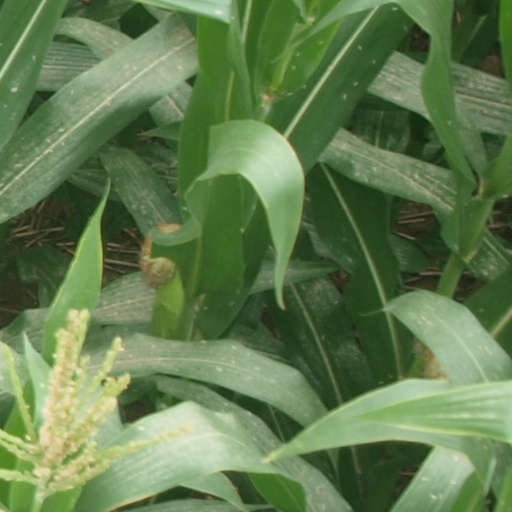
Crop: maize; corn